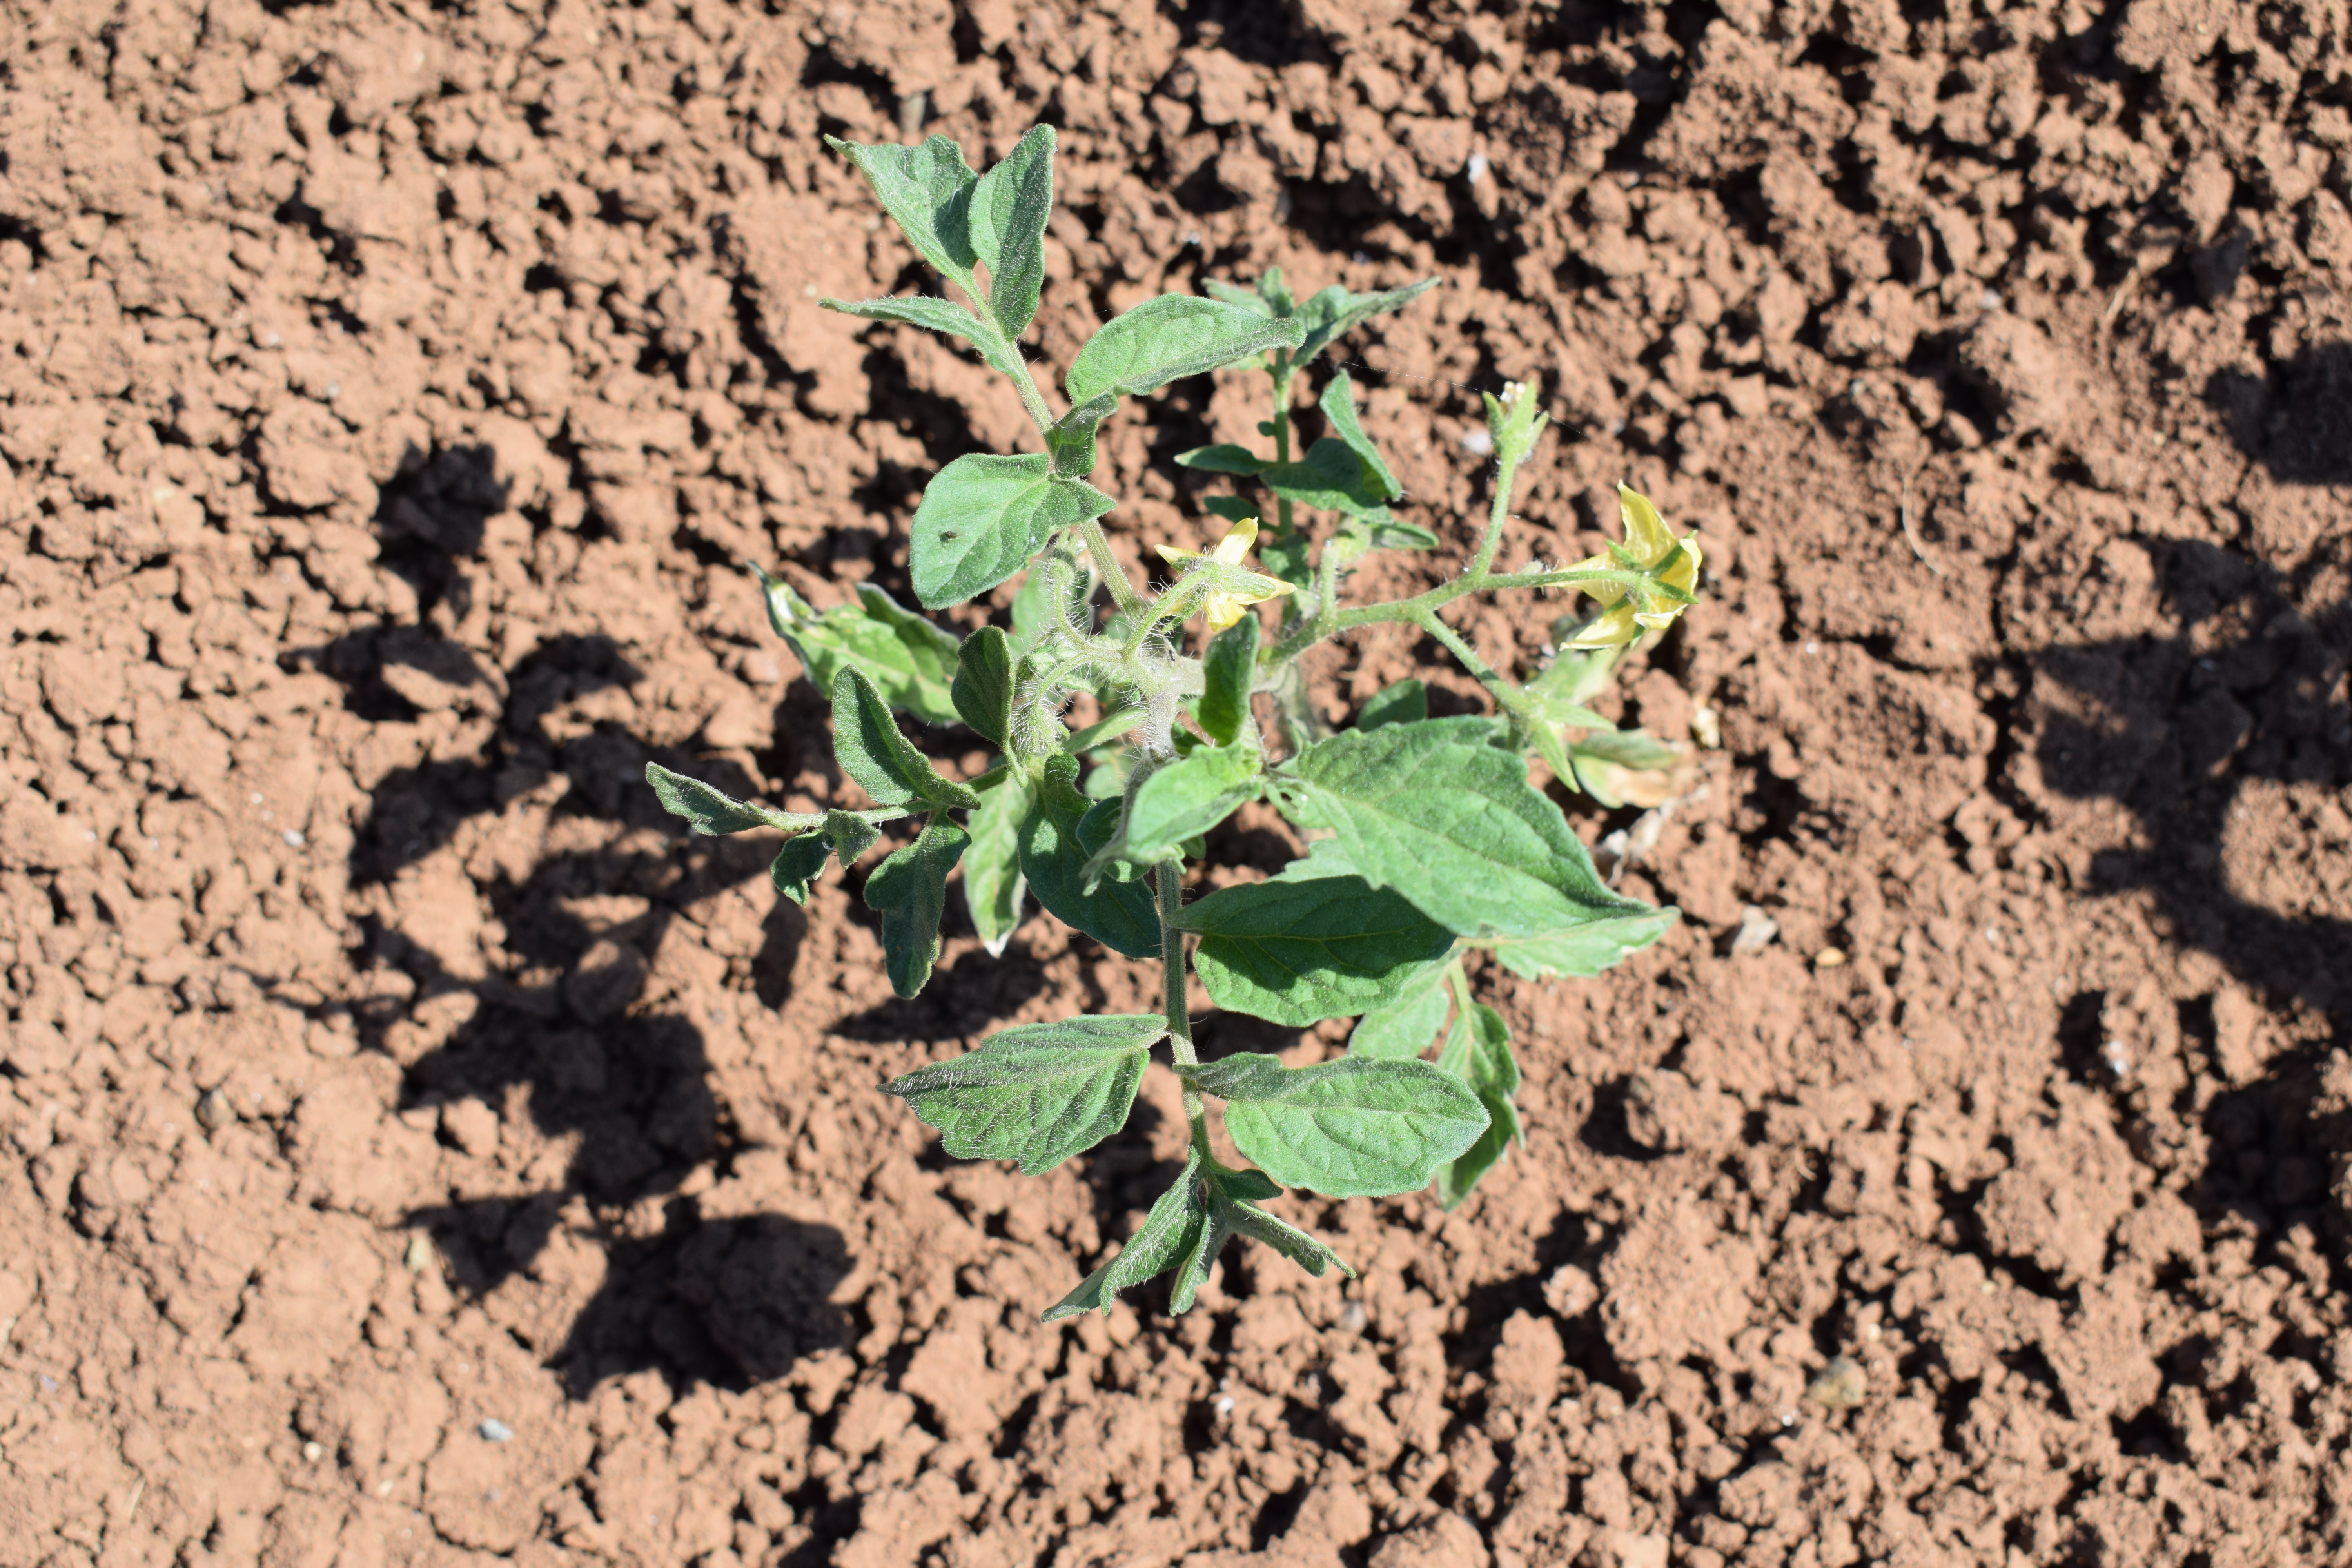
Label: tomato